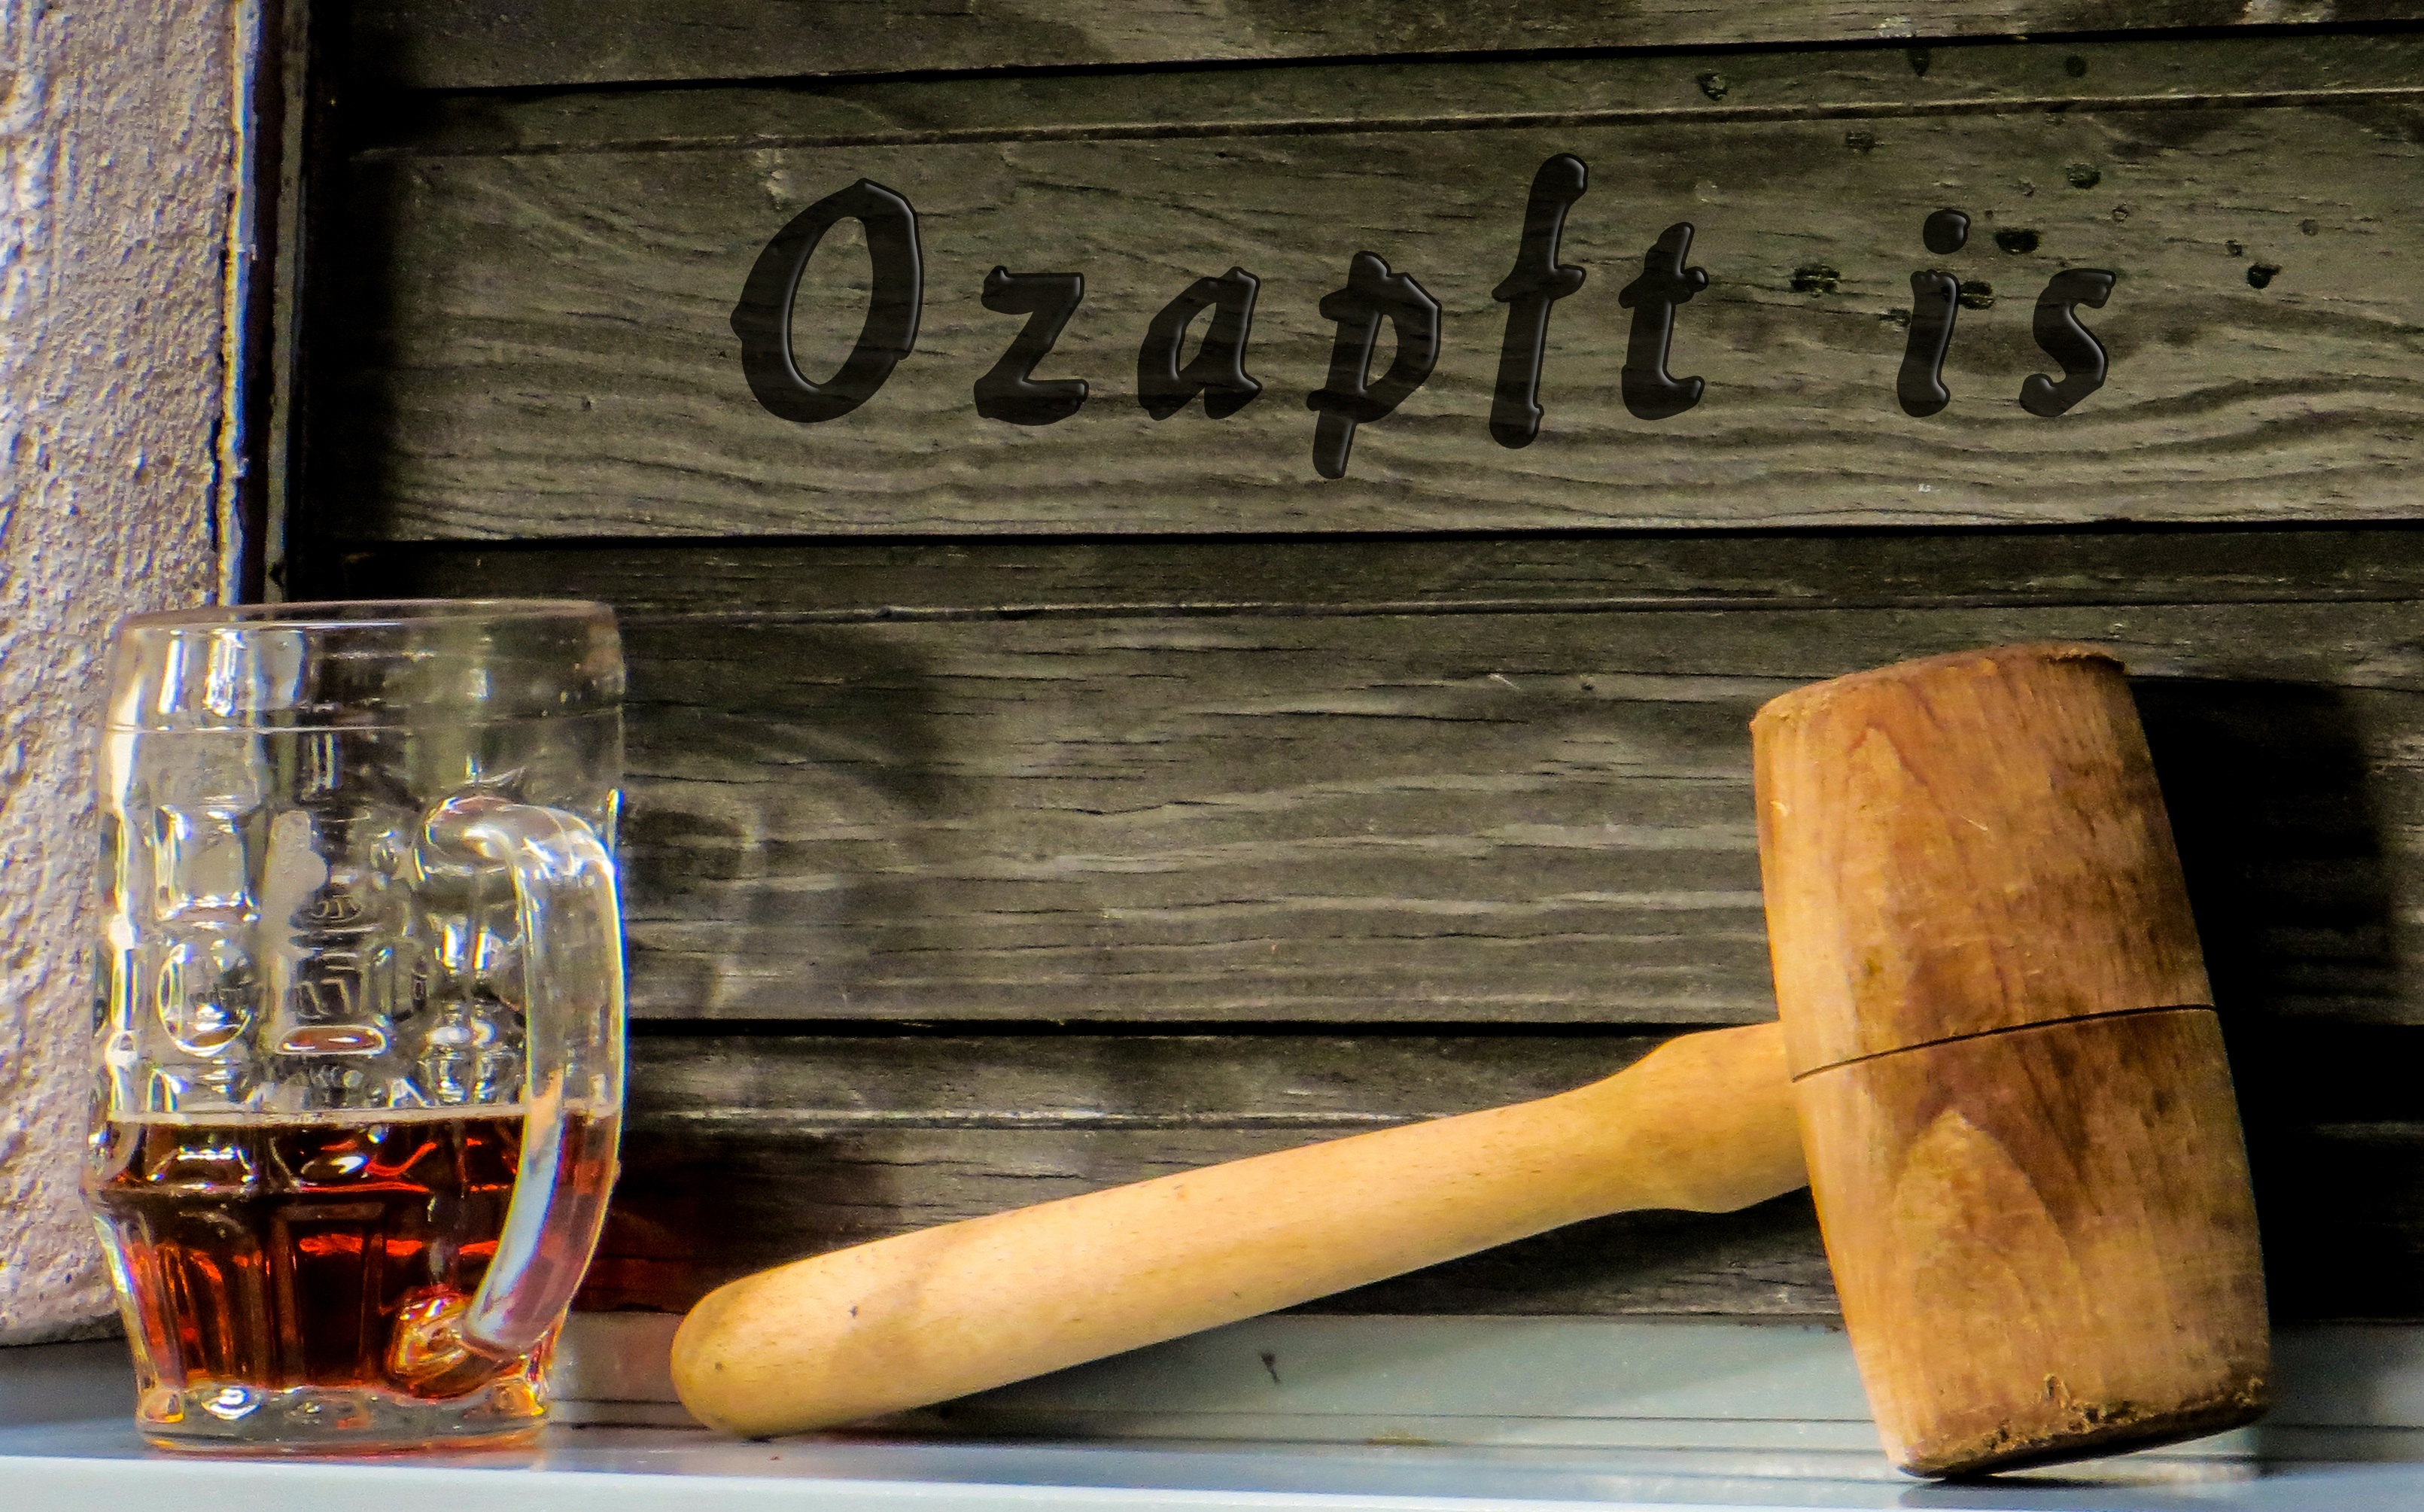
wood, hammer, beer, musical instrument, bavaria, oktoberfest, bavarian, beer glass, ozapft is, man made object